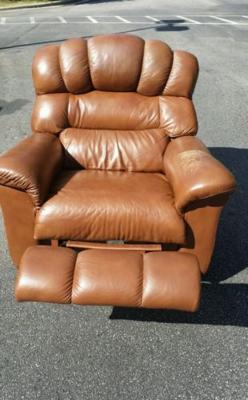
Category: chair